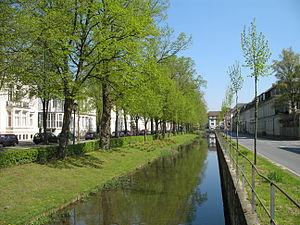
Detmold (Allemagne): Friedrichstaler Kanal (canal), (rue) Neustadt, près du parc Palaisgarten